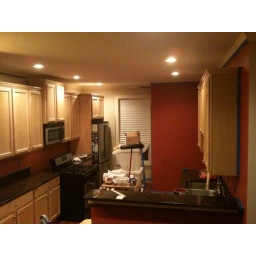
part of the kitchen is now raspberry jam in color, am definitely going to have to install under cabinet lighting